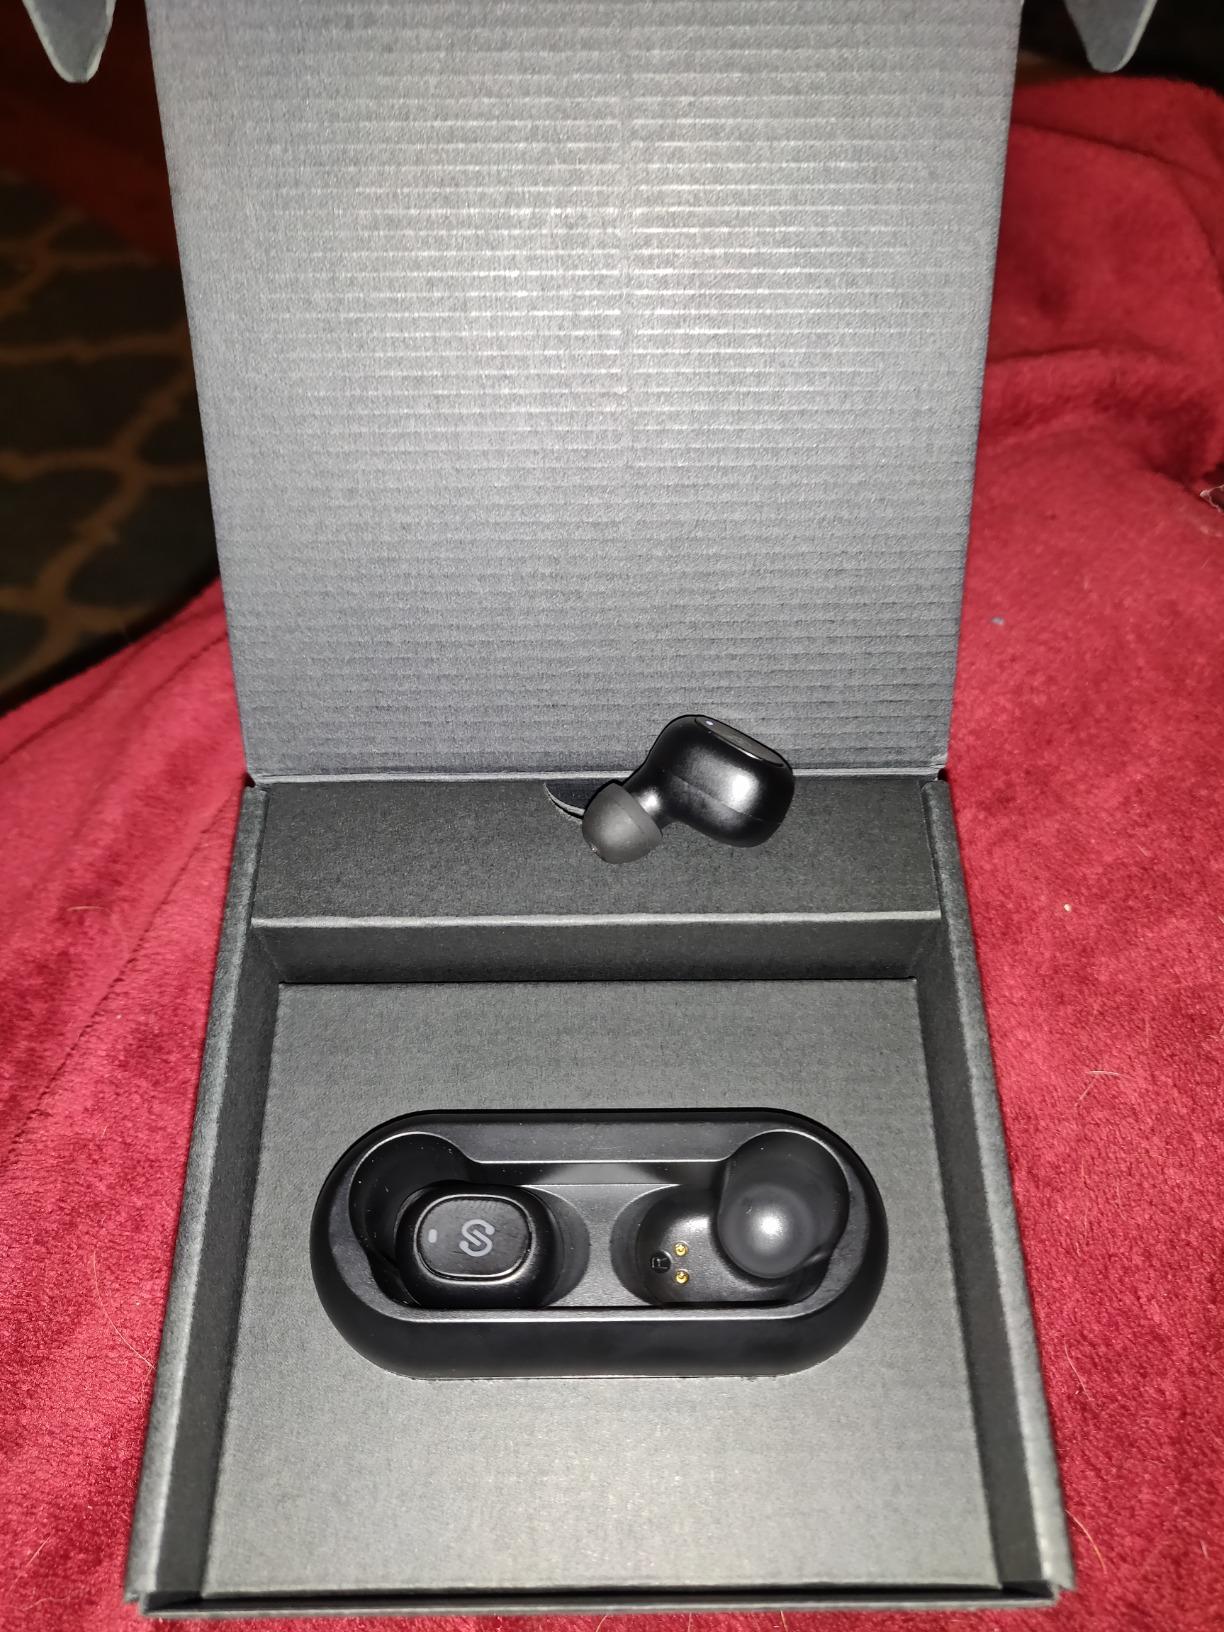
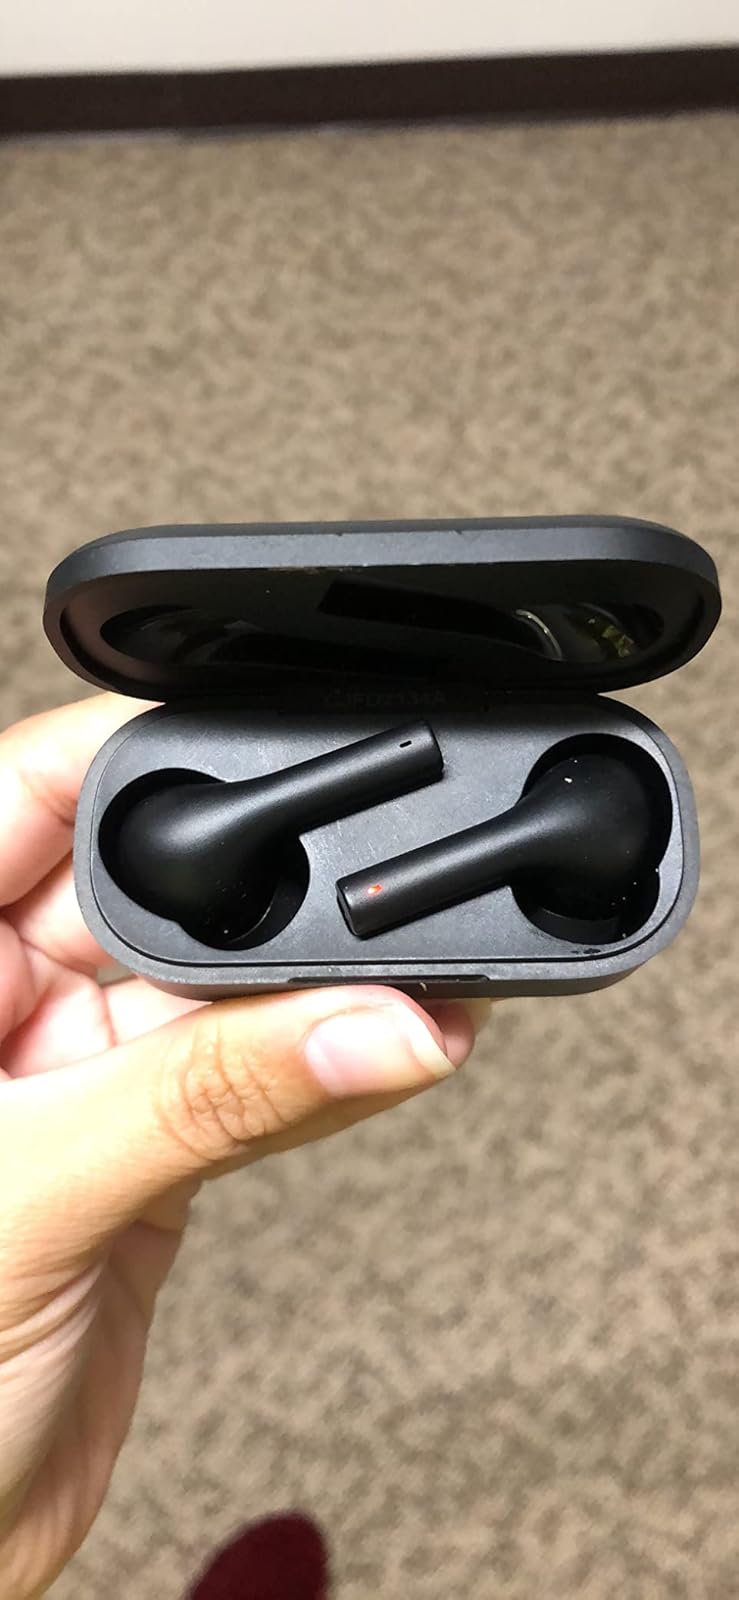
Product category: earbuds
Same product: no